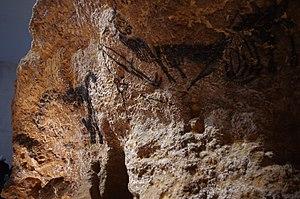
Lascaux 4, Montignac, Dordogne, France. Photos prises dans l'espace atelier.